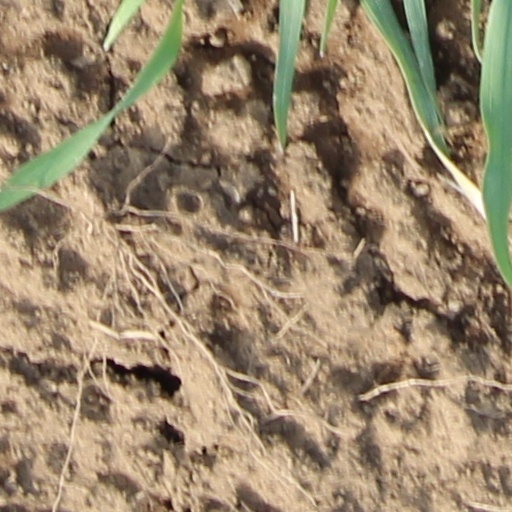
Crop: wheat